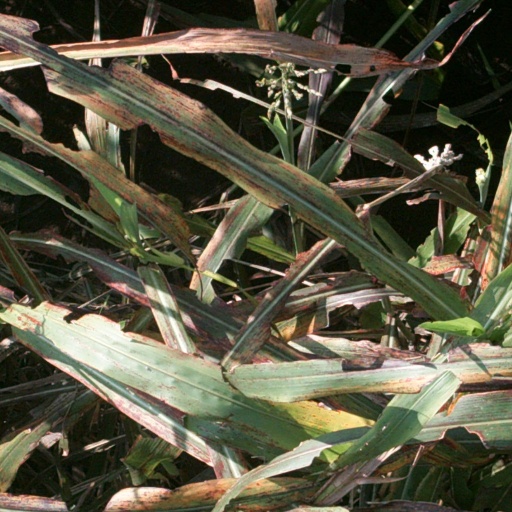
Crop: sorghum